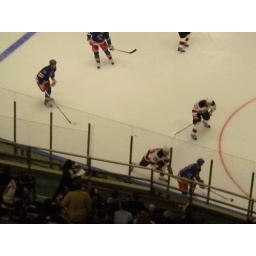
Devils defeated by Rangers 3-1 - fun in the box seats